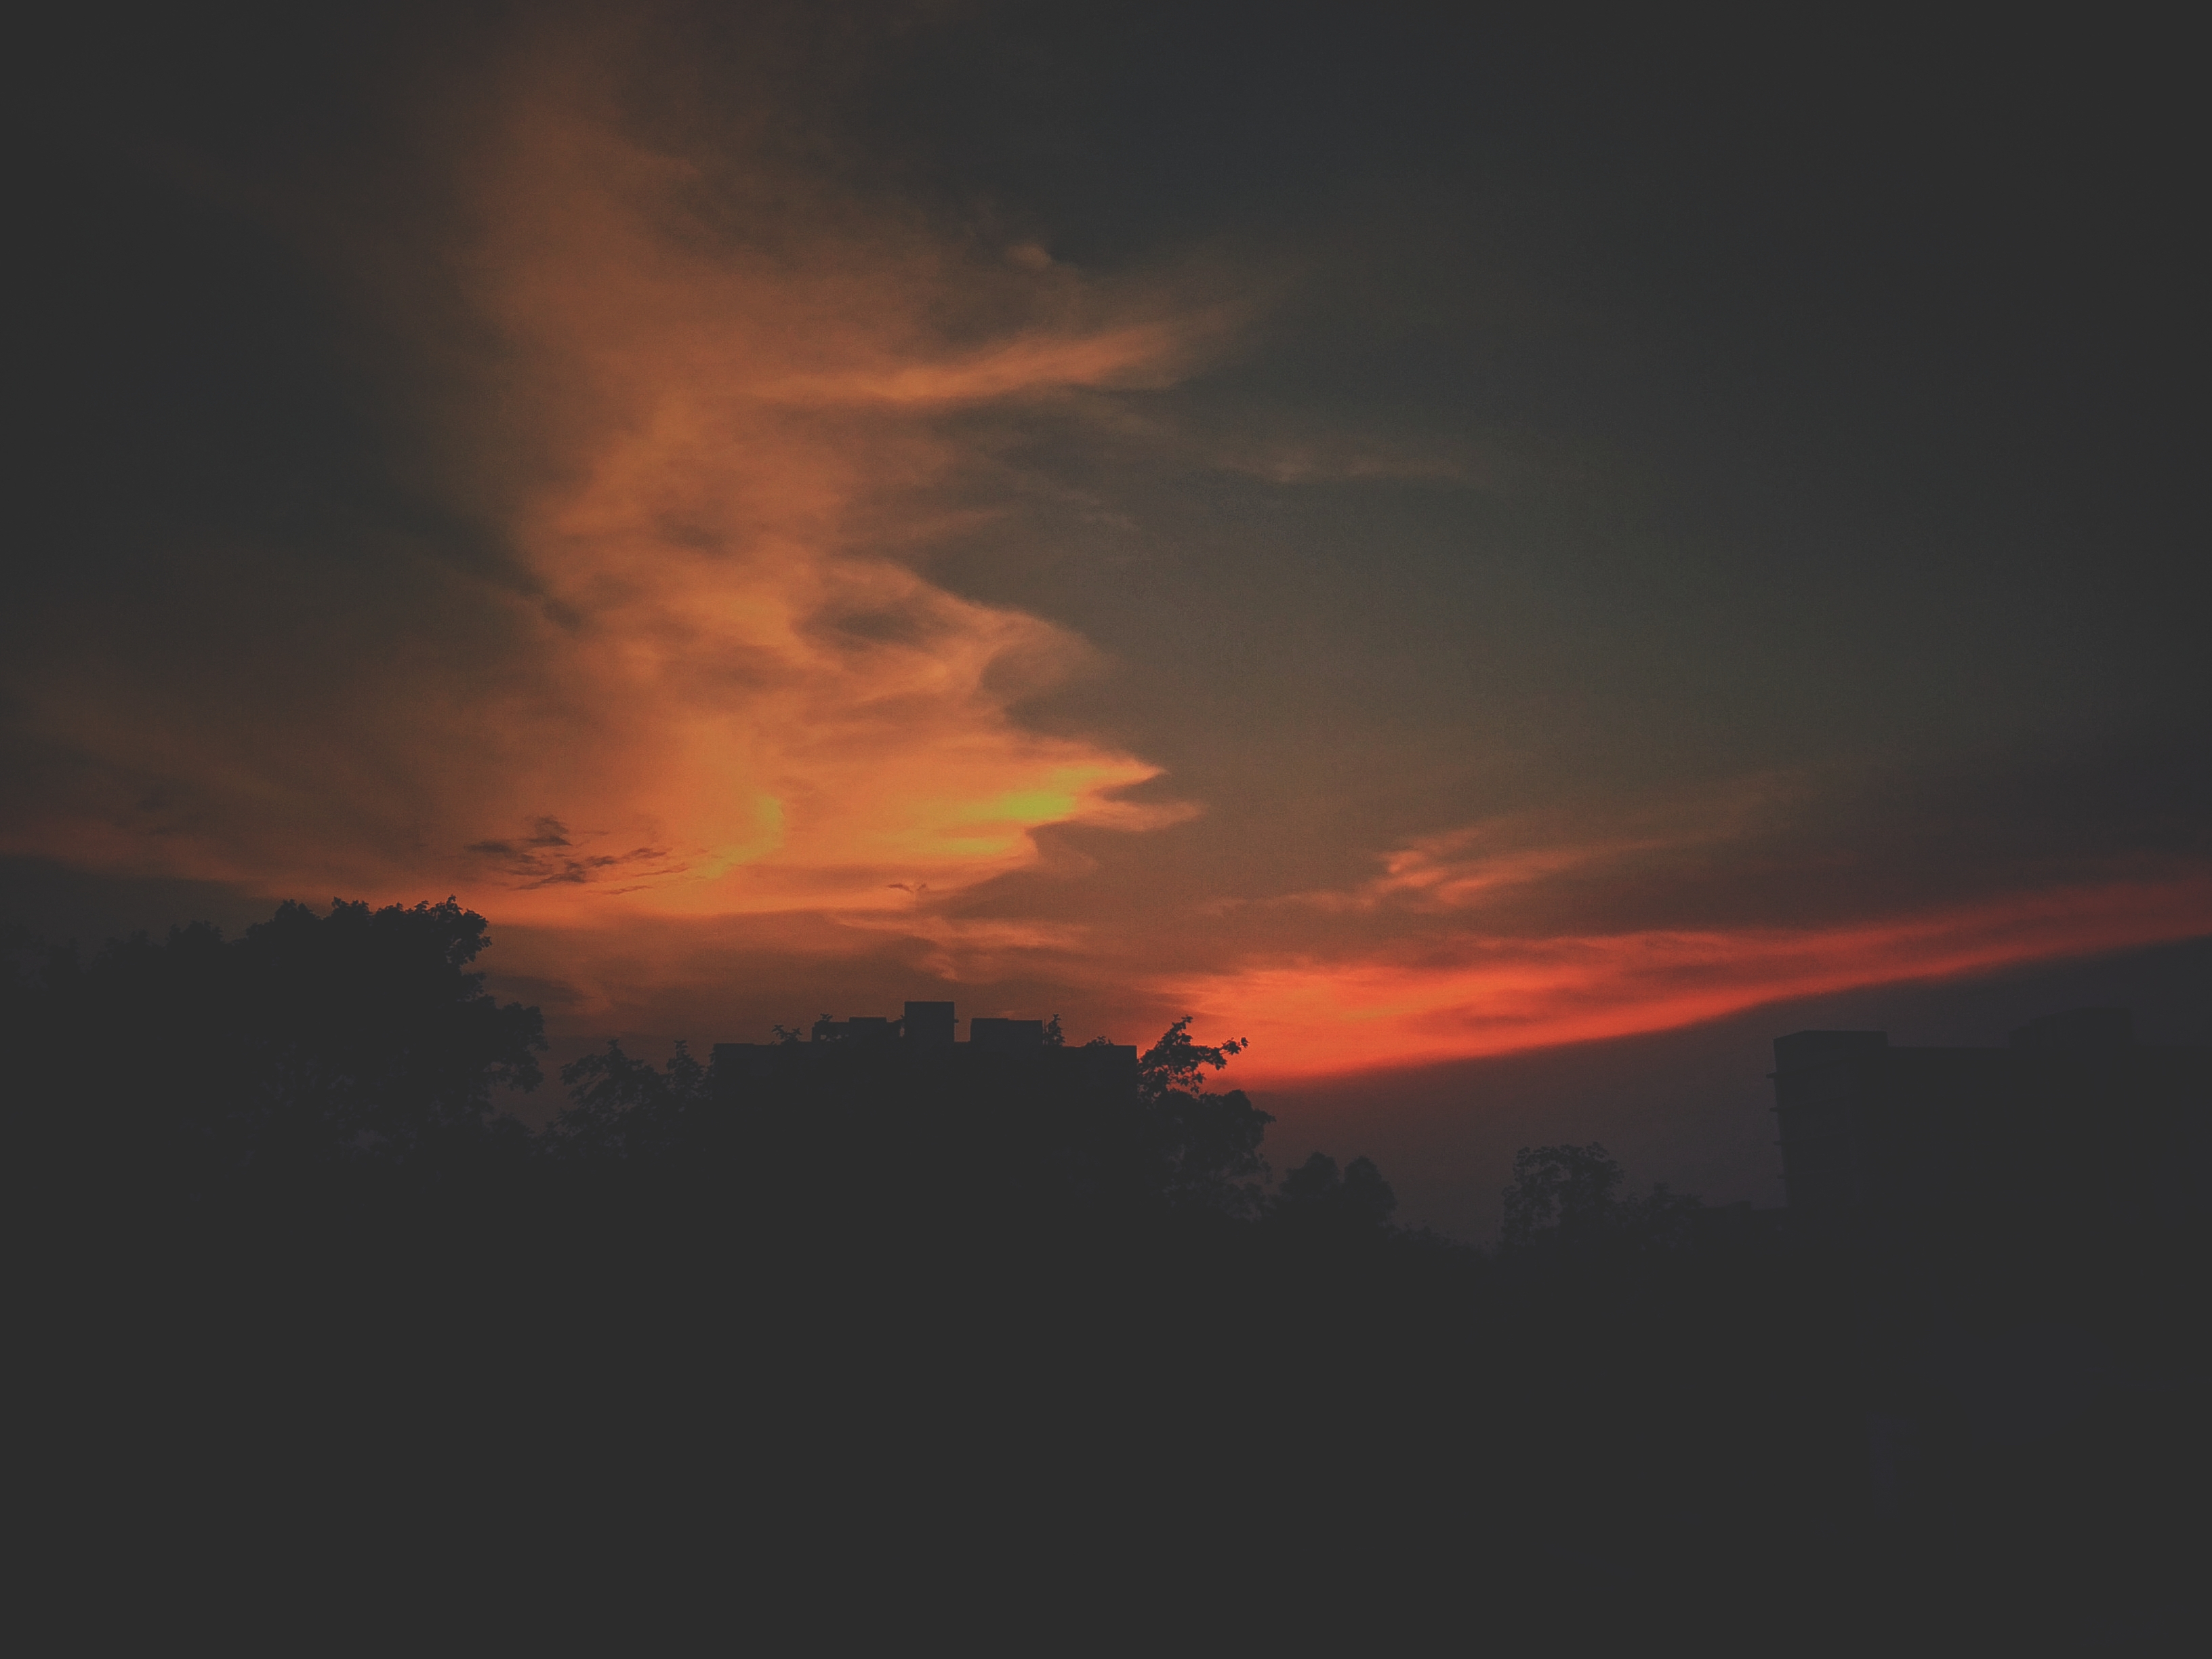
horizon, cloud, sky, sunrise, sunset, morning, dawn, atmosphere, dusk, evening, afterglow, meteorological phenomenon, red sky at morning